Kit and replica cars of New Zealand

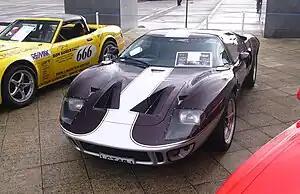
GT40

In 1987 Phil Ware formed a syndicate to acquire moulds and basic kit from the United Kingdom. Returning to England Ware approached GT40 kit car manufacturer KVAs owner Ken Attwell about acquiring moulds to produce GT40's in New Zealand. Agreement was reached with Attwell selling a disused set of moulds. KVA had taken its moulds from a genuine Mk 1 GT40. A KVA Ctype chassis was also purchased to be used as the chassis design for Wares Ford GT40 replicas. After the initial 10 car bodies were built, Ware was approached by a number of people wanting to acquire one. He formed GT40 Replication Limited for that purpose and had Replicar Developments improve the mould quality. Replicar were building kit car bodies called "Ibis" which were designed for Mini's and later the "Wasp", a car of their own design. John Simpson, a specialist automotive engineer, improved the GT40s suspension and chassis. In total 35 kits (including the initial 10) in total were sold, some turnkey. David Harvey acquired the business from Ware in 2002. Harveys holding company was Nelson based GT 40 NZ Limited. This was renamed in May 2010 as "GT40 & Lola Parts Limited".